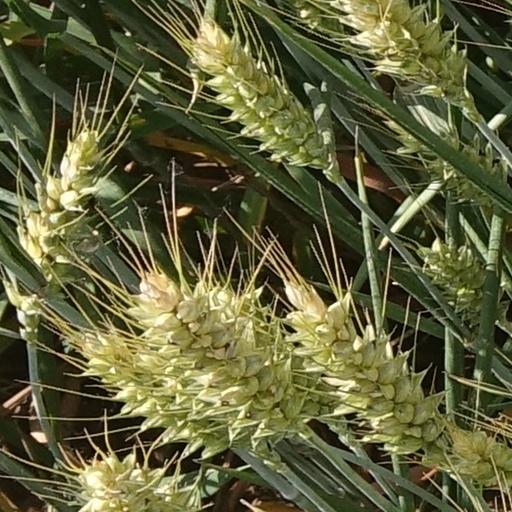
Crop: wheat